Artillery museum

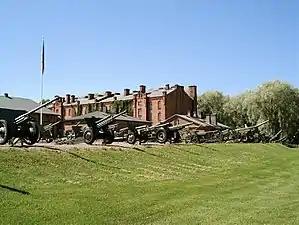
The Artillery Museum of Finland, Hämeenlinna

An artillery museum is a museum exhibiting the history and artifacts of artillery. In addition to actual or replica ordnance (guns, mortars, ammunition, etc.), exhibits can include photographs, maps, models, dioramas, clothing and equipment used by gunners.